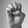
ASL letter: E